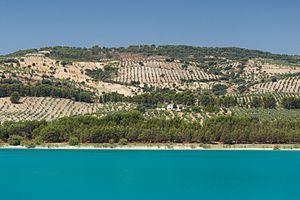
Oliveraie et amandiers près d'Arenas del Rey, de l'autre côté de la retenue de Los Bermejales, Andalousie, Espagne.